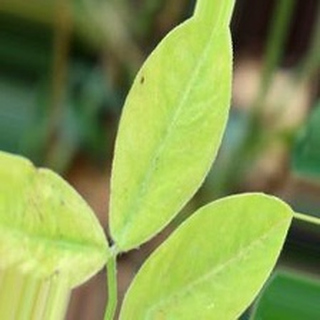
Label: groundnut_nutrition_deficiency